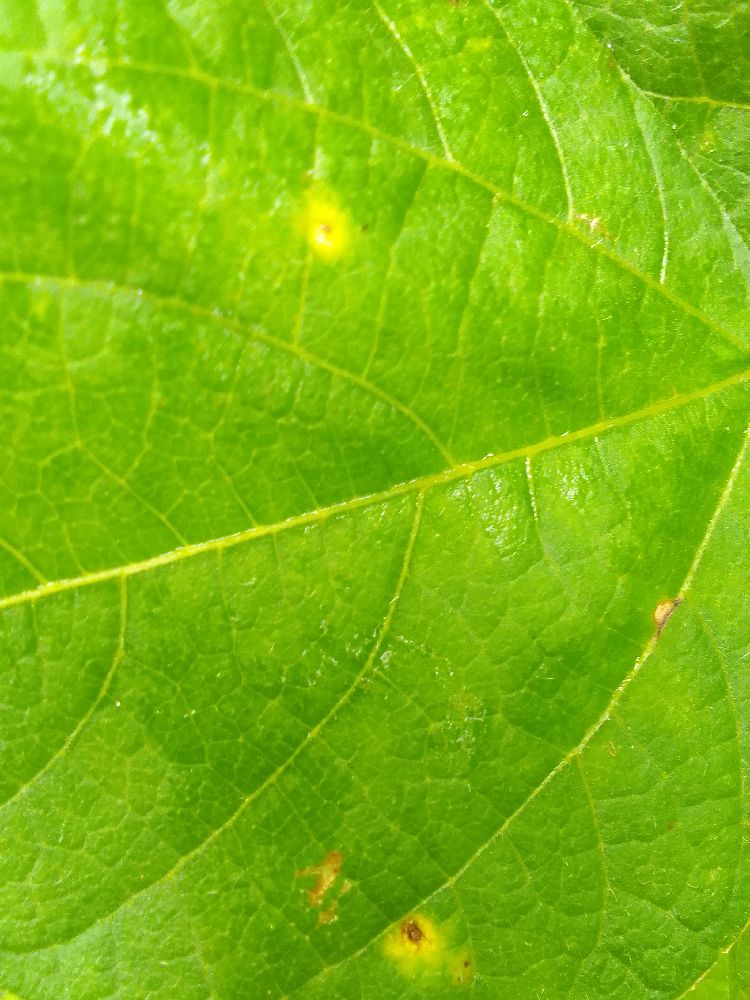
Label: rust